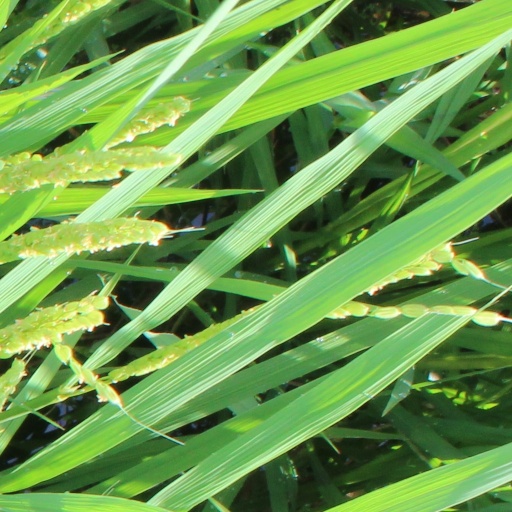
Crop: rice